Iron Man and X-O Manowar in Heavy Metal

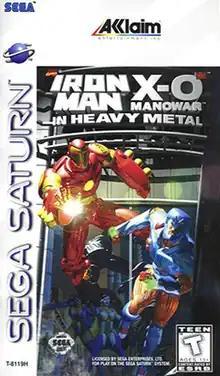

Iron Man / X-O Manowar in Heavy Metal is a video game published by Acclaim Entertainment and developed by Realtime Associates for the PlayStation, Sega Saturn, Game Boy, Game Gear, and MS-DOS in 1996. It is a one or two-player side-scrolling action game in which the player battles villains from Marvel Comics' Iron Man and Valiant Comics' X-O Manowar comic book series. It was met with negative reviews which criticized it for dull gameplay and outdated graphics.